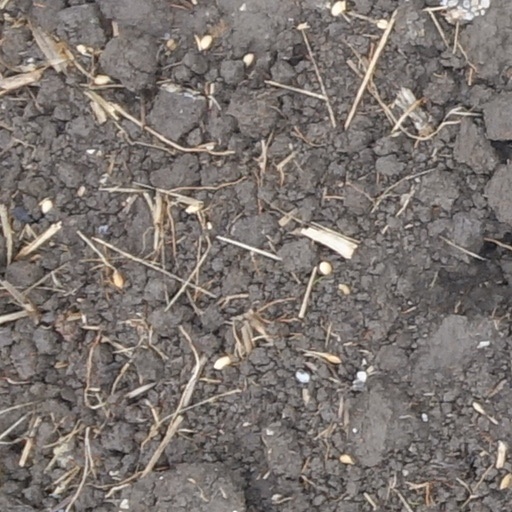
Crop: wheat